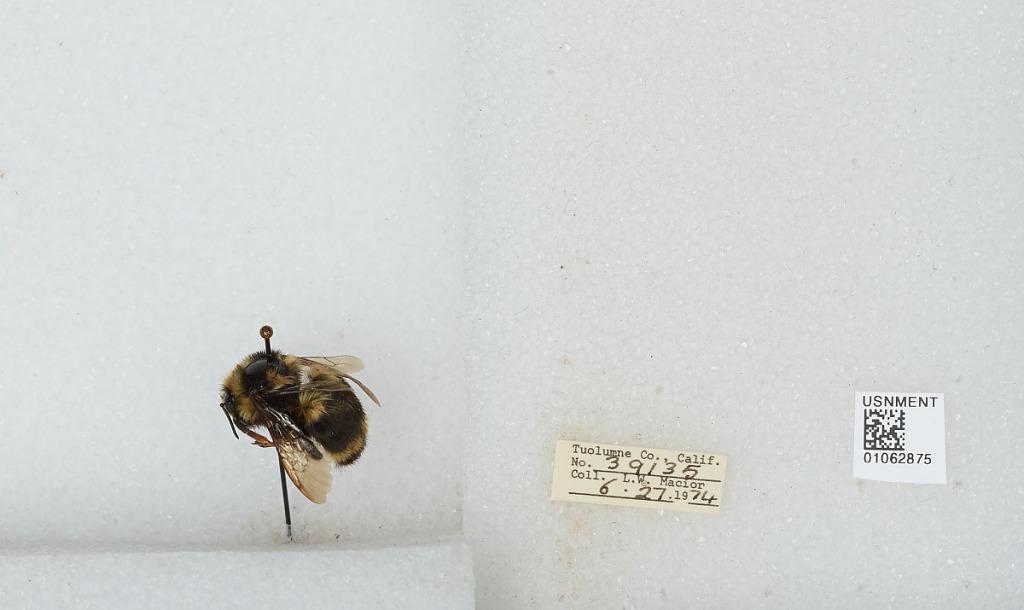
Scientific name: Bombus bifarius nearcticus
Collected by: L. Macior
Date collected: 1974-6-27
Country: United States
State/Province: California
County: Tuolumne
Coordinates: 38.02, -119.93